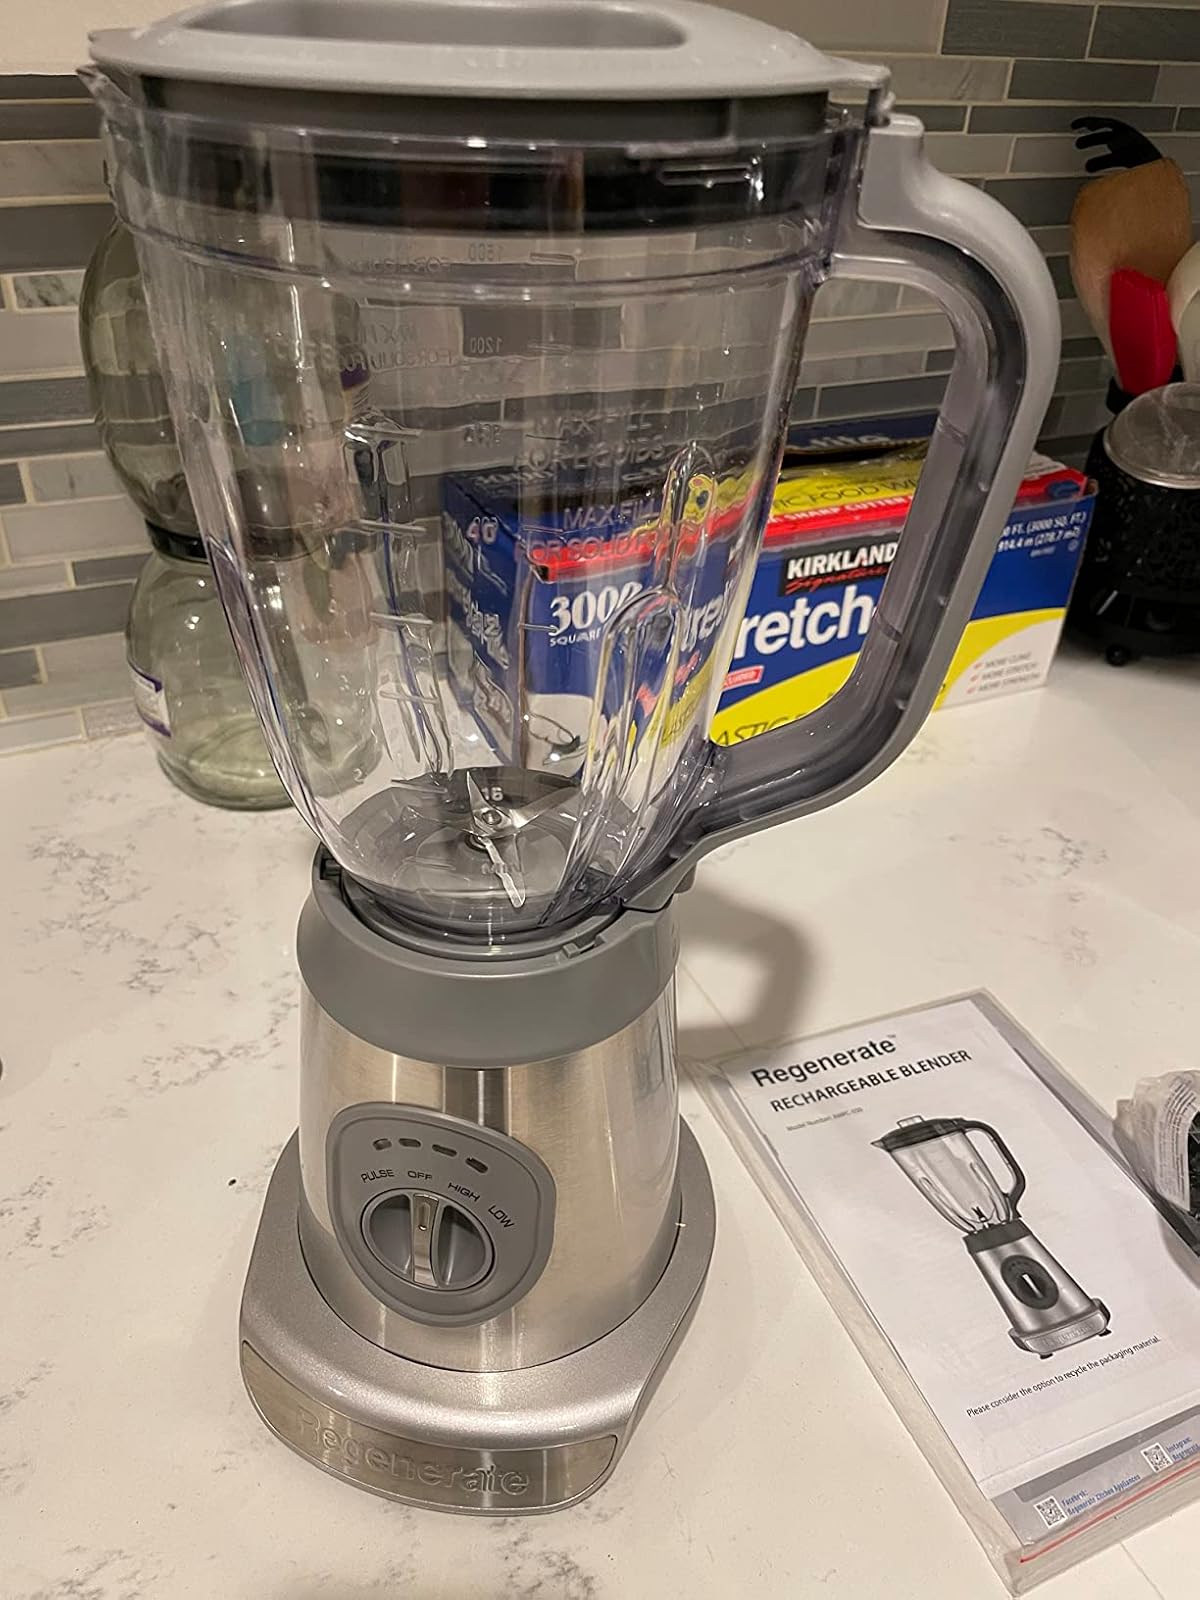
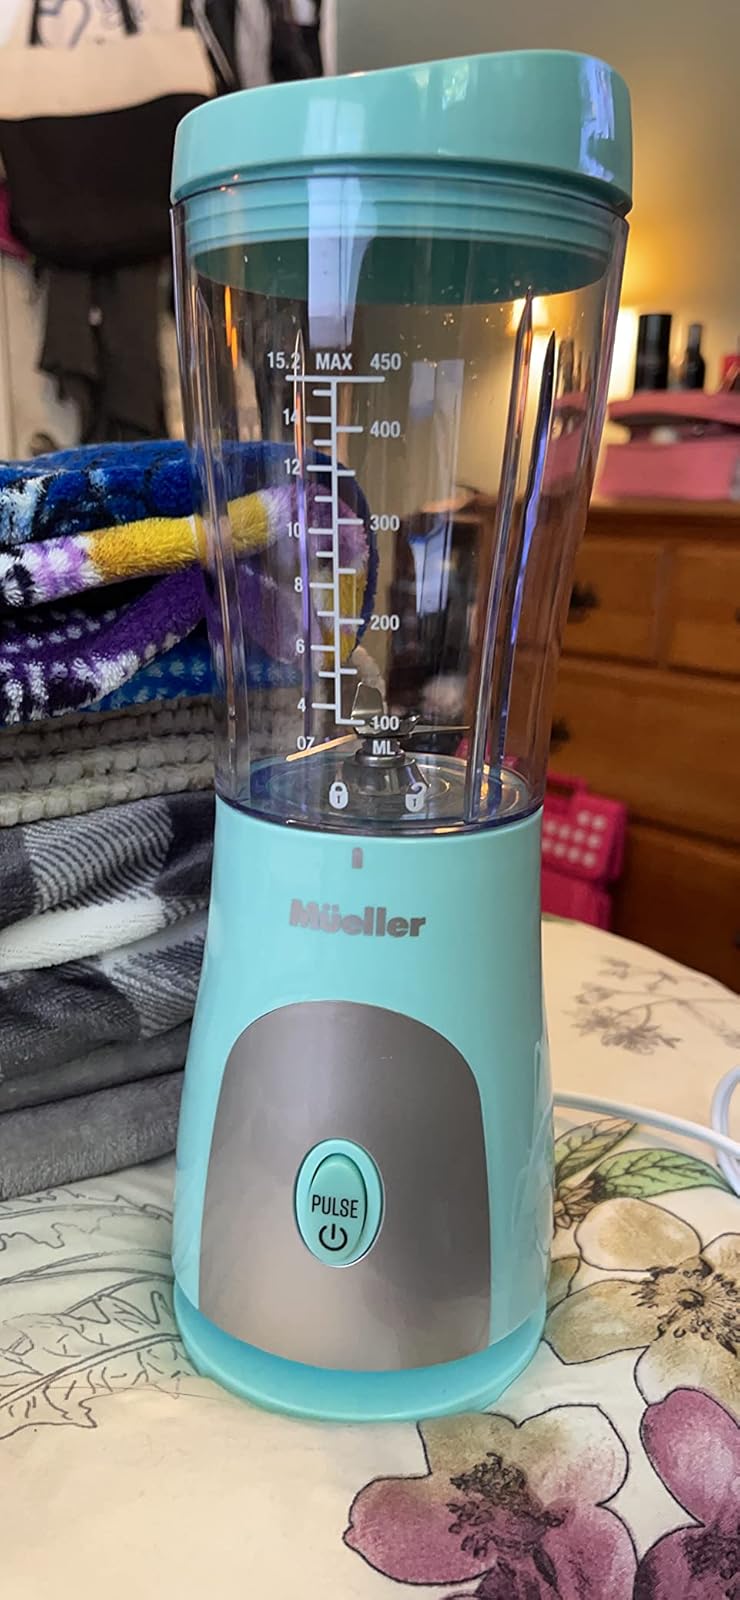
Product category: items_blender
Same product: no